Naval Museum of Manitoba

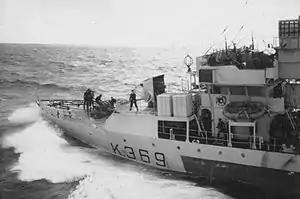
West york bow in collection of Naval Museum of Manitoba

The museum preserves the history of the navy through the collecting of documents, pictures, books, military artifacts, etc., pertaining to the Navy from the period of organization onwards.